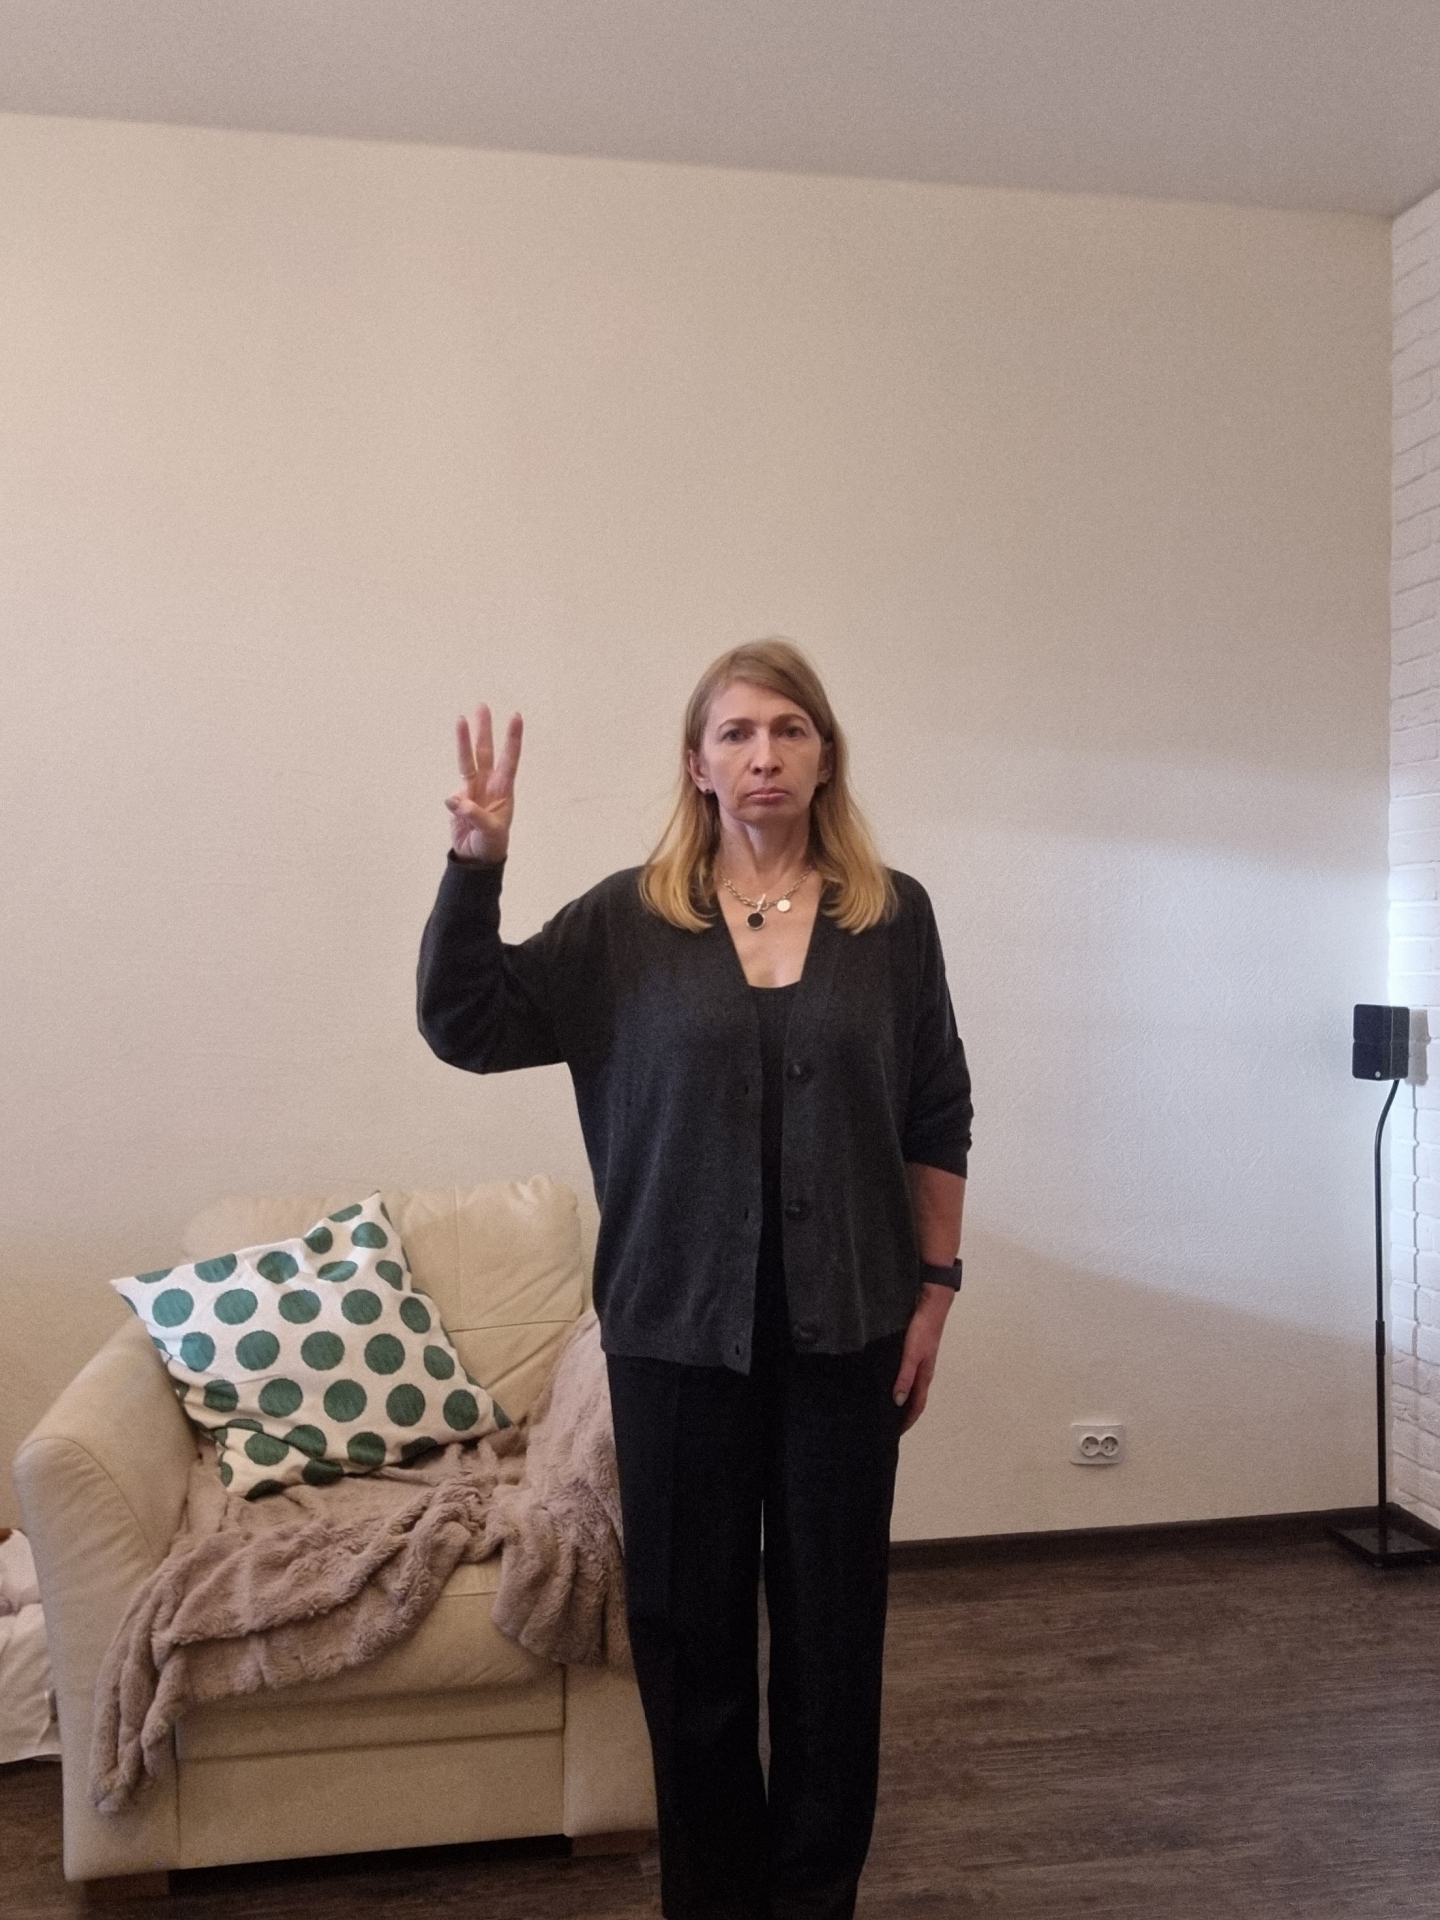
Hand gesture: three